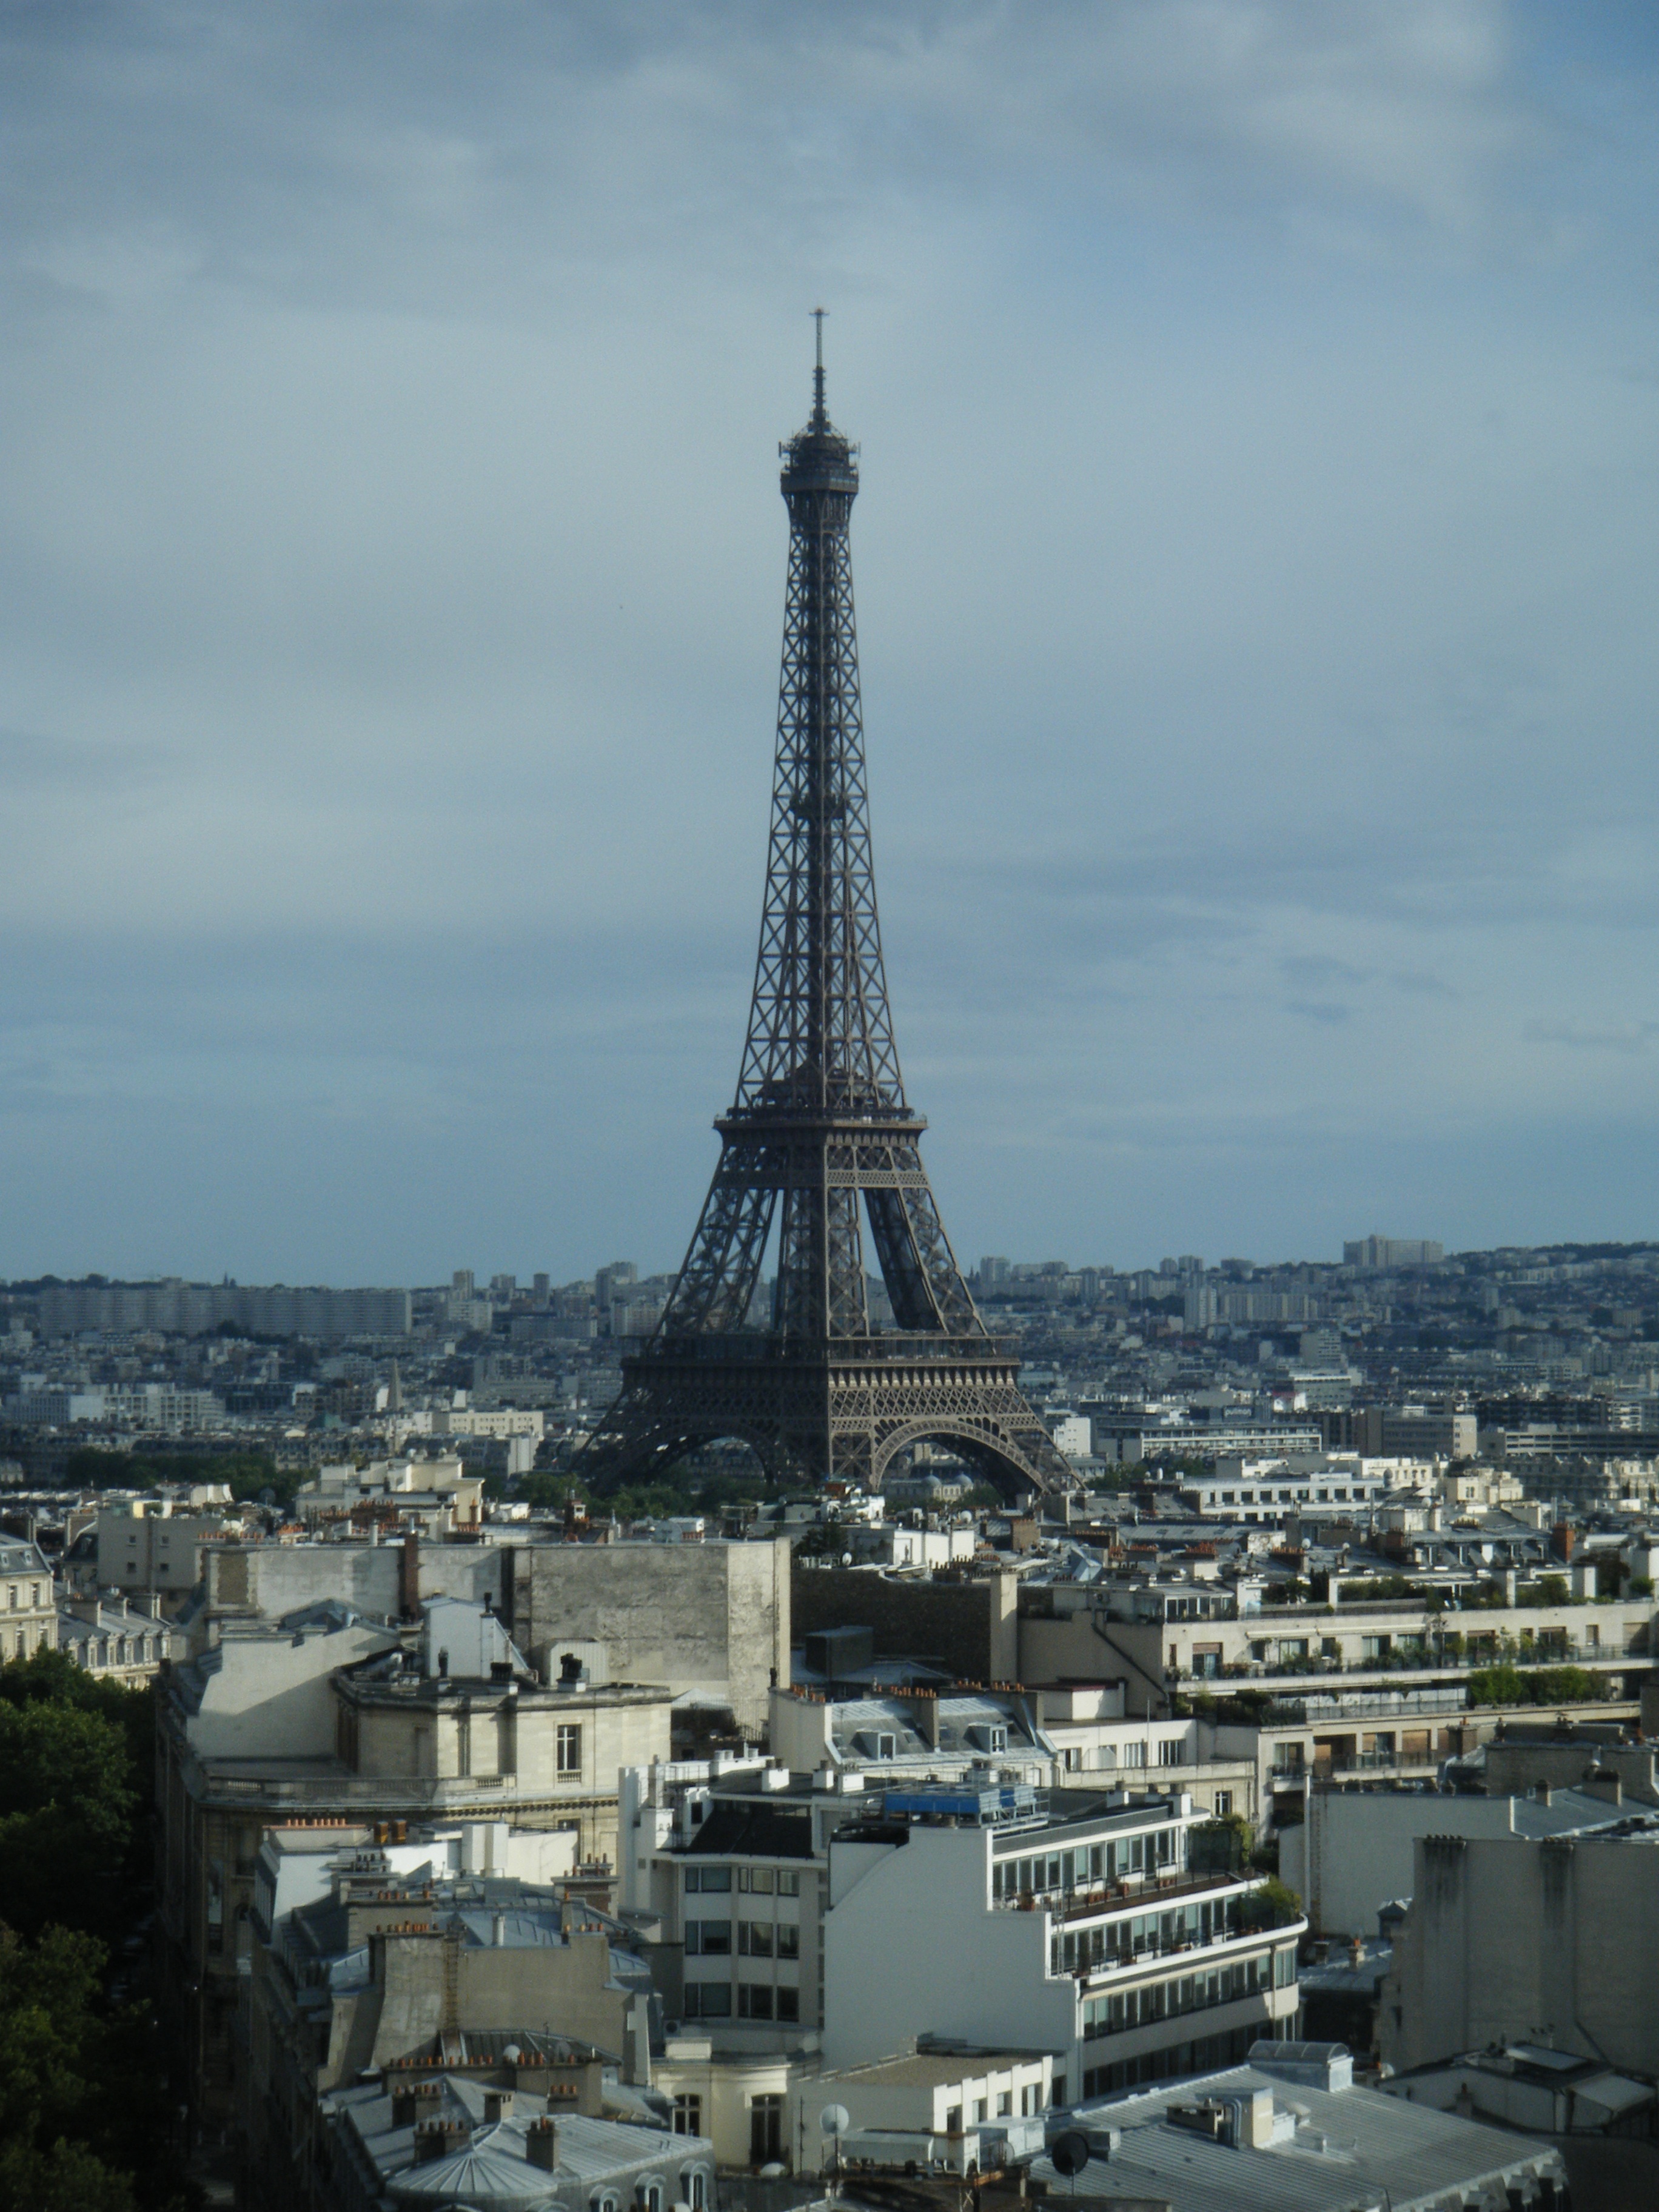
architecture, skyline, view, building, city, eiffel tower, paris, skyscraper, monument, cityscape, panorama, france, statue, tower, landmark, tourism, tower block, housing, tour, eiffel, buildings, spire, houses, superstructure, the roofs, panorama of the city, monuments, the centre of, urban area, human settlement